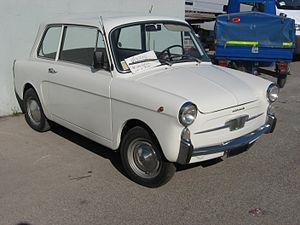
Autobianchi est une société italienne de fabrication d'automobiles, et une marque d'automobiles.